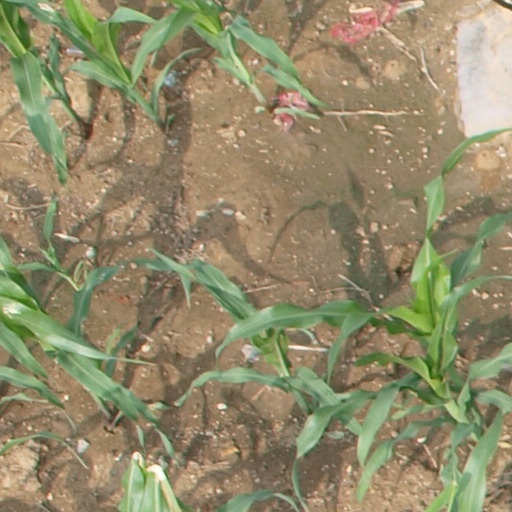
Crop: maize; corn